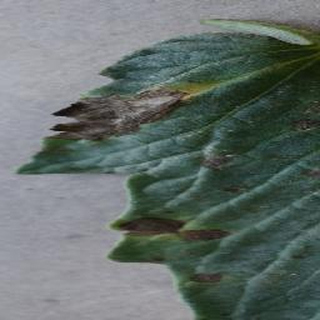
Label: tomato_early_blight